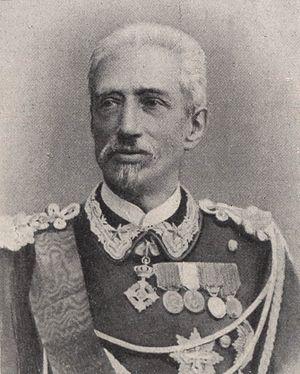
Carlo Felice Nicolis, comte de Robilant et Cereaglio, est un général, diplomate et politicien italien.